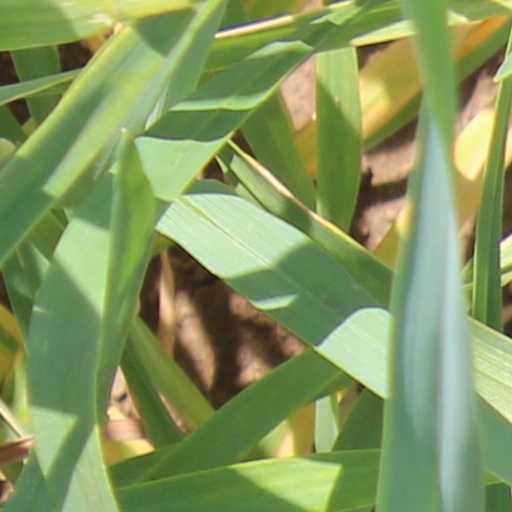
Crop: wheat